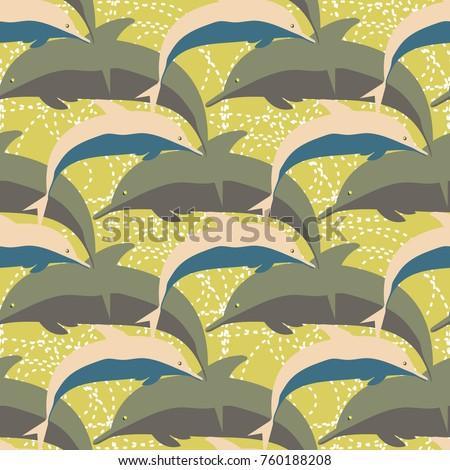
seamless texture with a flock of dolphins under water , illustration for background